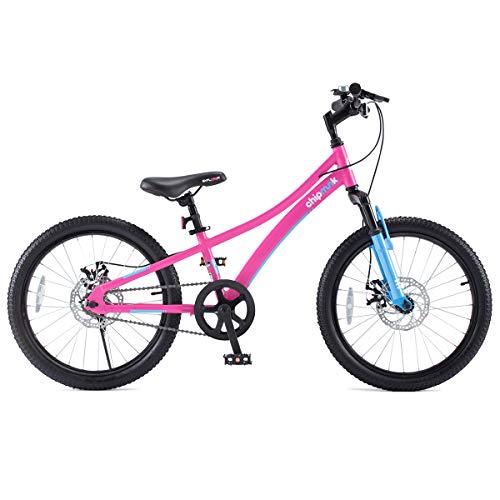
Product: Royalbaby Boys Girls Kids Bike Explorer 20 Inch Bicycle for 7-12 Years Old Front Suspension Aluminum Child's Cycle with Disc Brakes Blue Pink
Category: Sports & Outdoors | Outdoor Recreation | Cycling | Kids' Bikes & Accessories | Kids' Bikes
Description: CHILDREN BICYCLE ACCESSORIES: This sporty bike for boys and girls comes with a bell, cute Royal Baby decal, children will love it very much.
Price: $129.99
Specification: Product Dimensions:         57.7 x 7.7 x 29.9 inches ; 26 pounds    |Shipping Weight: 33.4 pounds (View shipping rates and policies)|ASIN: B07Z9715V2|Item model number: ROYALBABY|    #316    in Kids' Bicycles